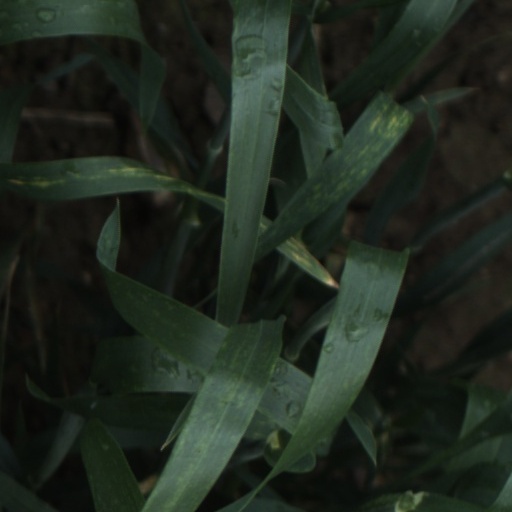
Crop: wheat